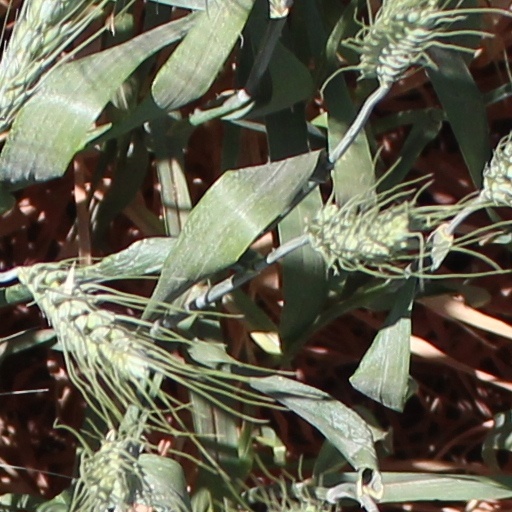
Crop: wheat